Hanseaten (class)

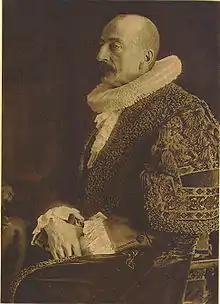
First Mayor Johann Heinrich Burchard

The relationship between the Hanseatic and noble families varied depending on the city. The most republican city was Hamburg, where the nobility was banned, from the 13th century to the 19th century, from owning property, participating in the political life of the city republic, and even from living within its walls. Hamburg, however, was not a true democracy, but rather an oligarchy, with the Hanseaten as its elite occupying the position held by noble and princely families elsewhere. According to Richard J. Evans, "the wealthy of nineteenth-century Hamburg were for the most part stern republicans, abhorring titles, refusing to accord any deference to the Prussian nobility, and determinedly loyal to their urban background and mercantile heritage." Many grand burghers considered the nobility inferior to Hanseatic families. A marriage between a daughter of a Hanseatic family and a noble was often undesired by the Hanseaten. From the late 19th century, being integrated into a German nation state, a number of Hanseatic families were nevertheless ennobled (by other German states, e.g. Prussia), but this was often met with criticism among their fellow Hanseaten. As the Hanseatic banker Johann von Berenberg-Gossler was ennobled in Prussia in 1889, his sister Susanne, married Amsinck, exclaimed "' [But John, our good name!]" Upon hearing of the ennoblement of Rudolph Schröder (1852–1938) of the ancient Hanseatic Schröder family, Hamburg First Mayor Johann Heinrich Burchard remarked that the Prussian King could indeed "place" (') Schröder among the nobles, but he could not "elevate" ("") a Hanseatic merchant.